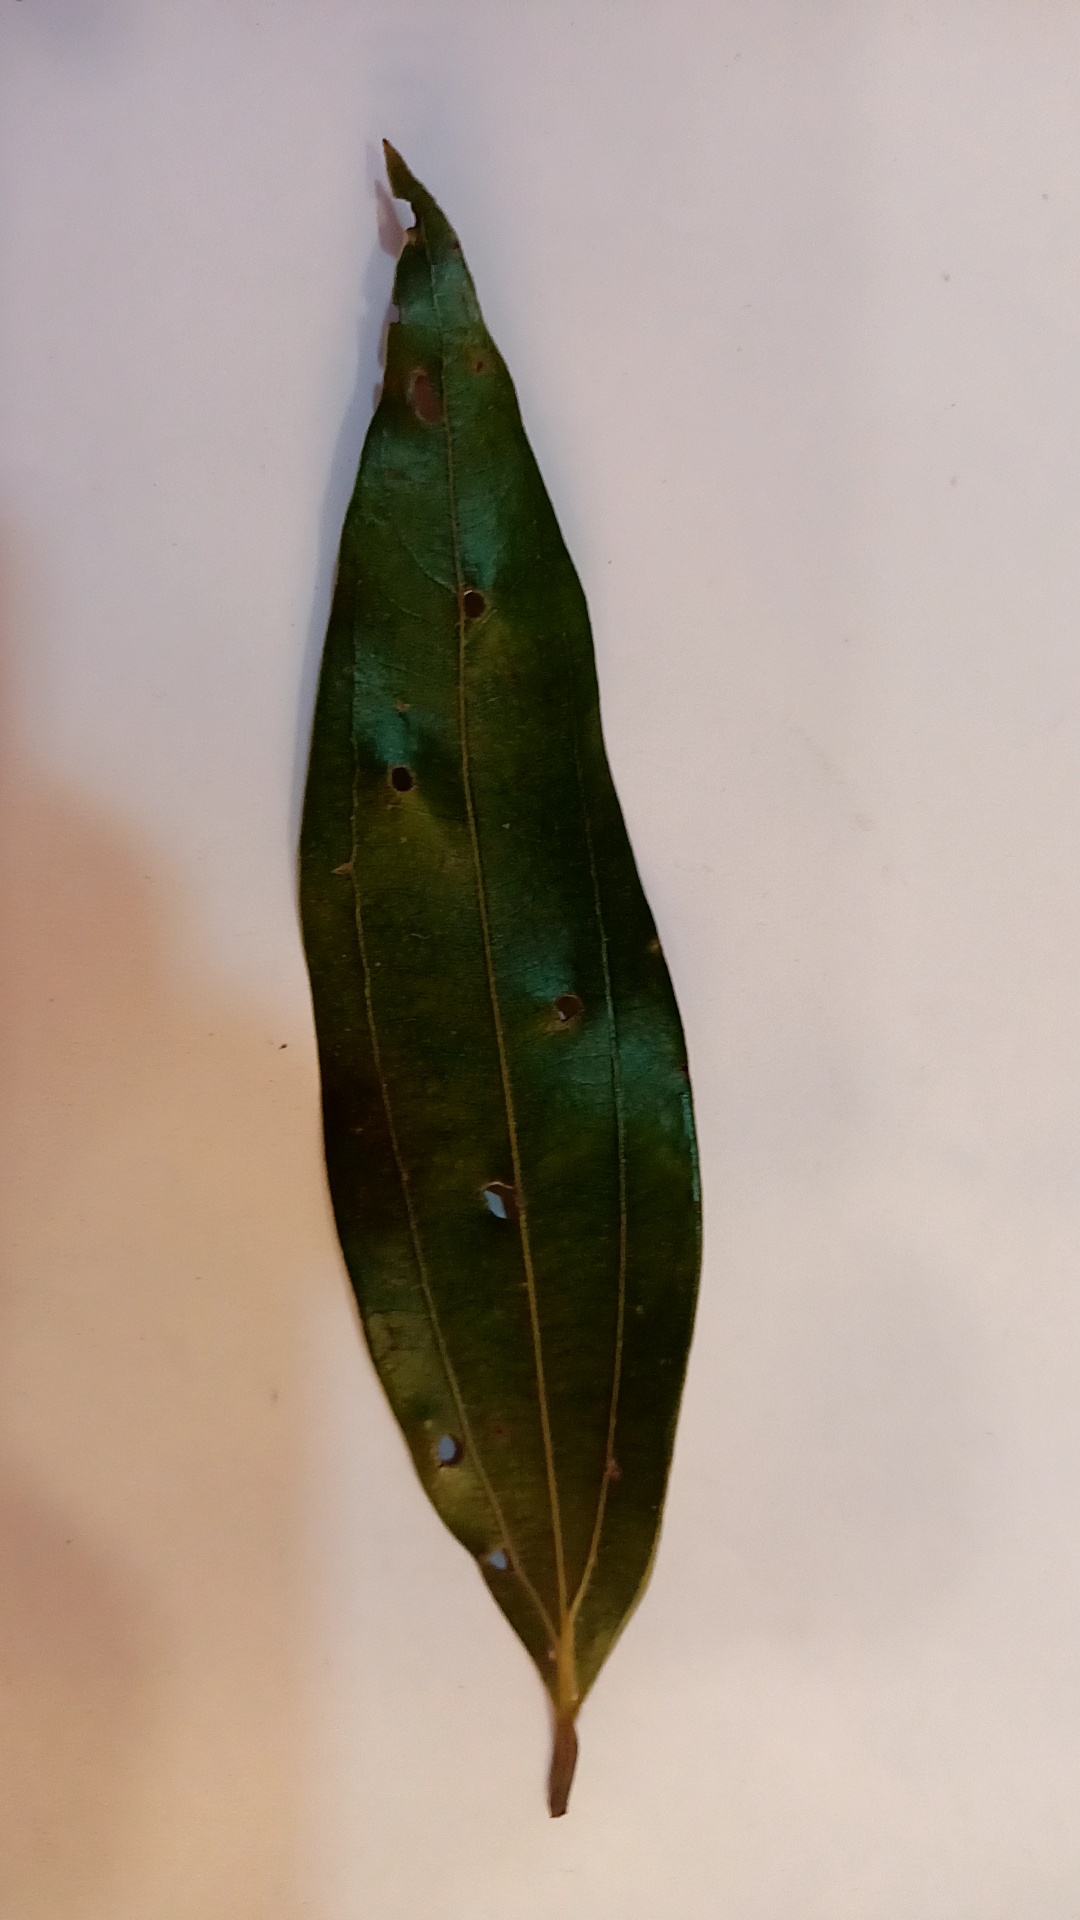
Label: Disease